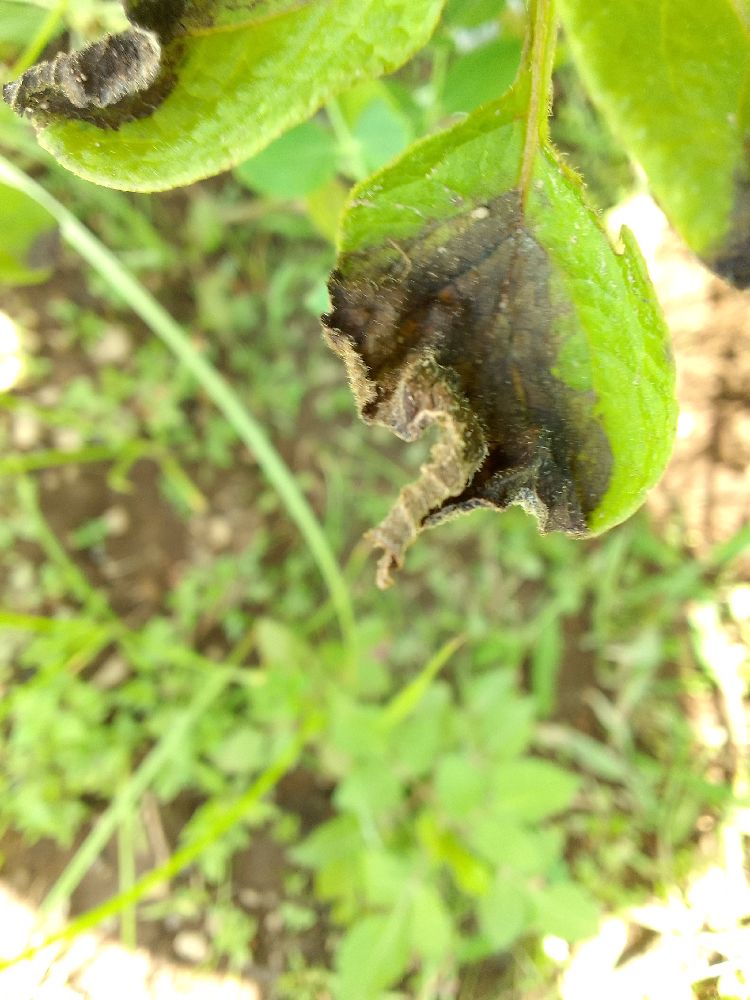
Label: Late blight